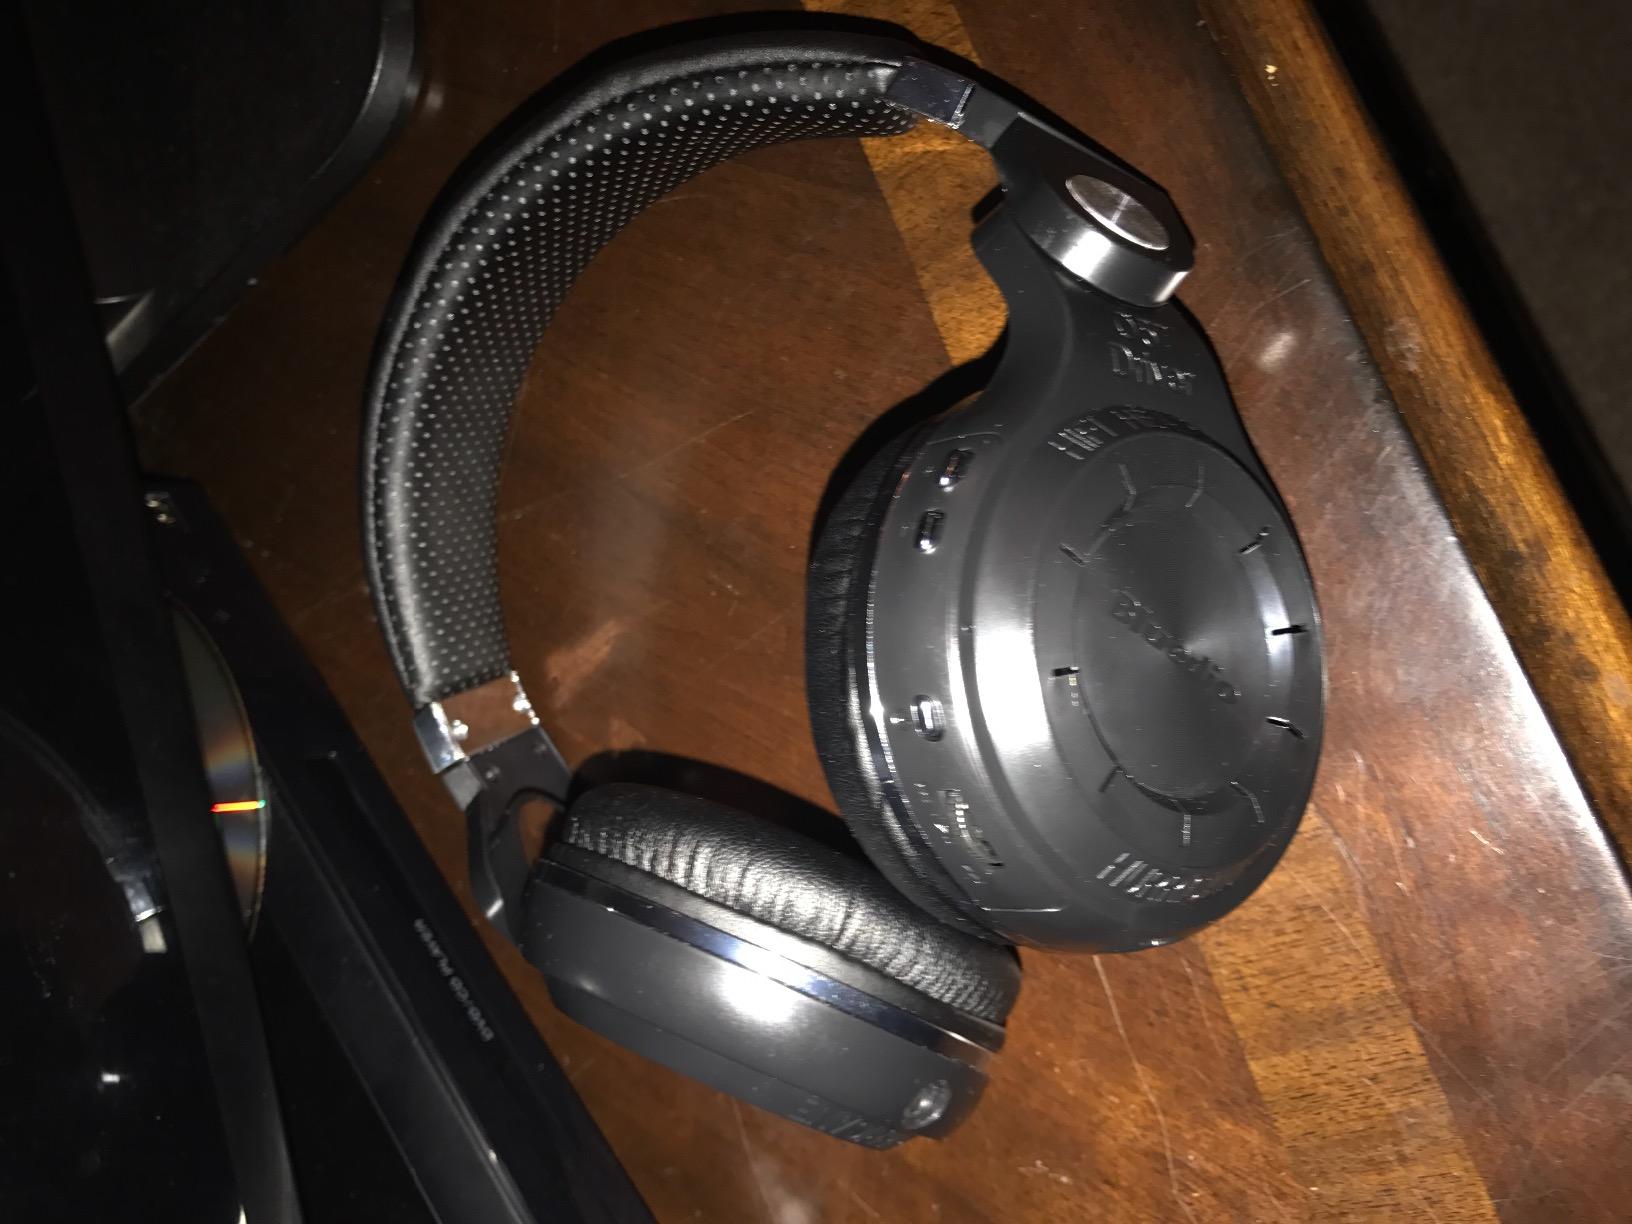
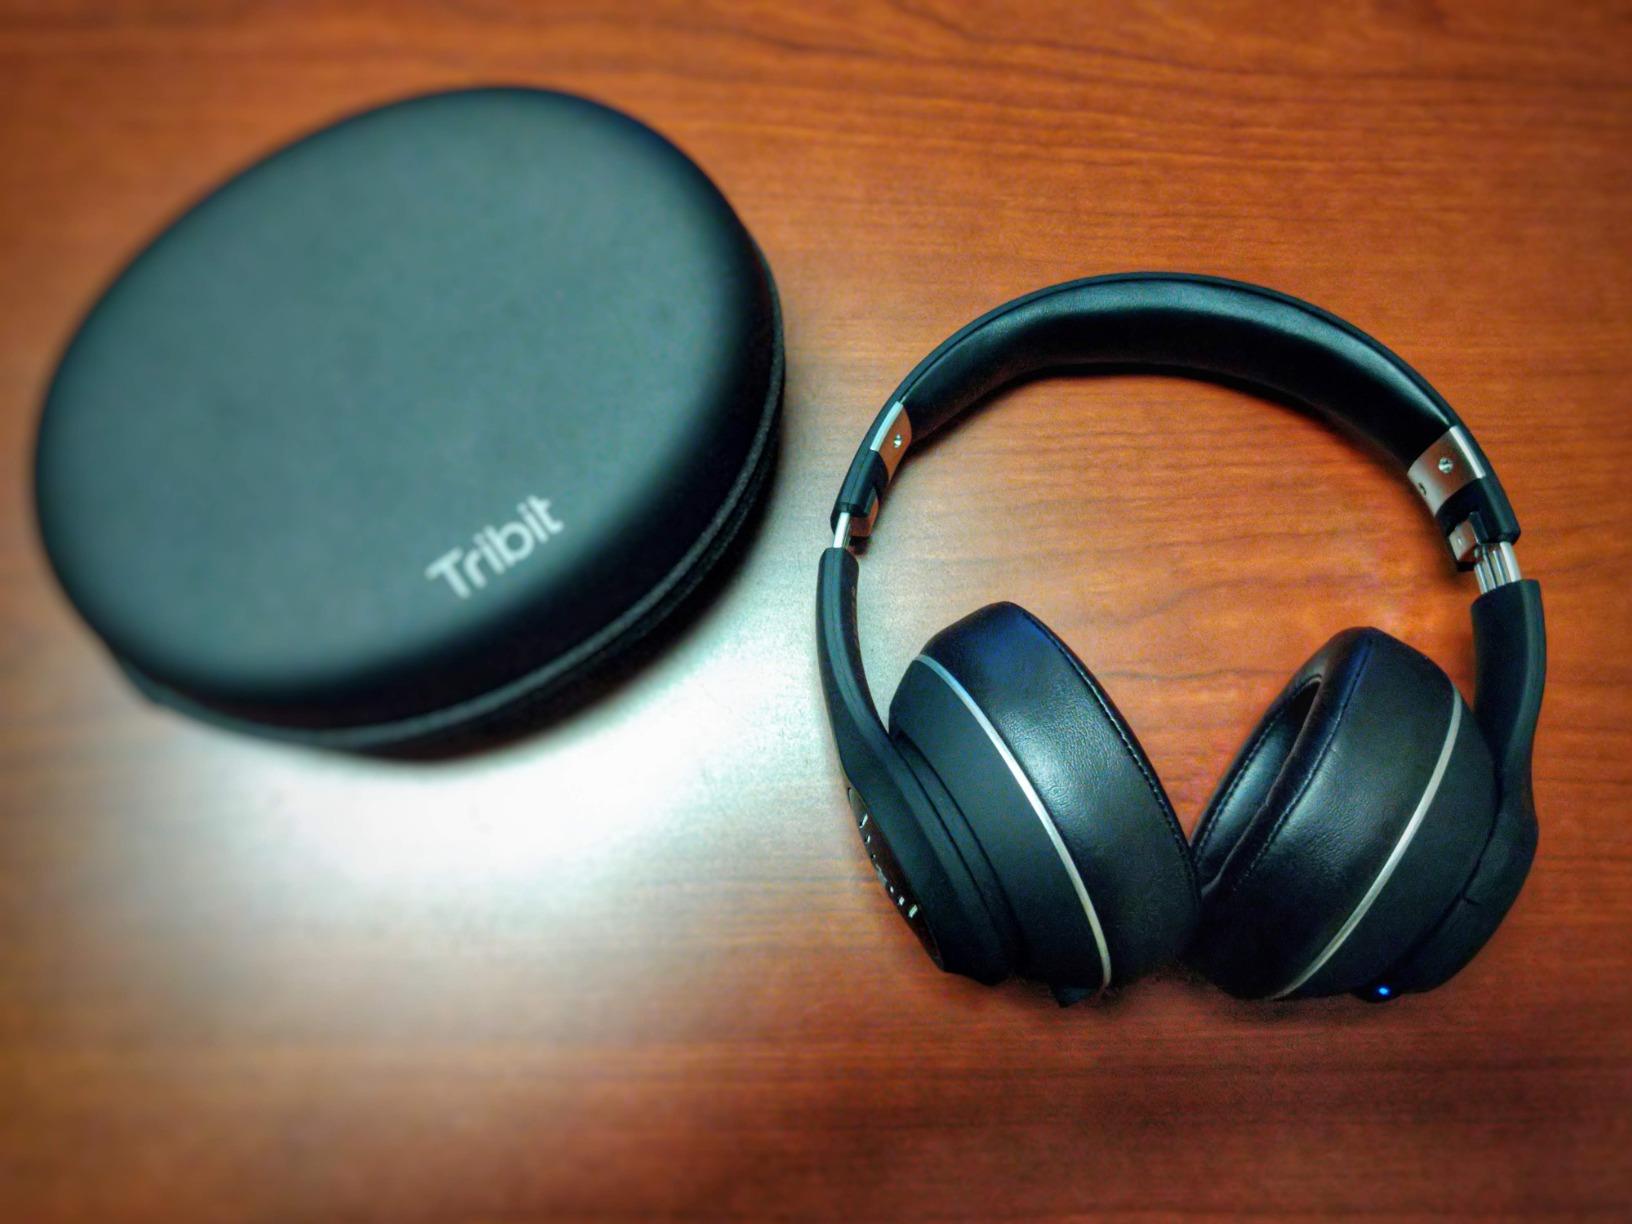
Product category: headphones
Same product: no